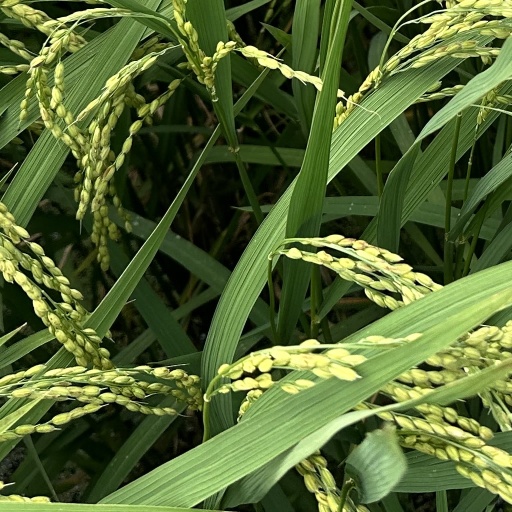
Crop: rice